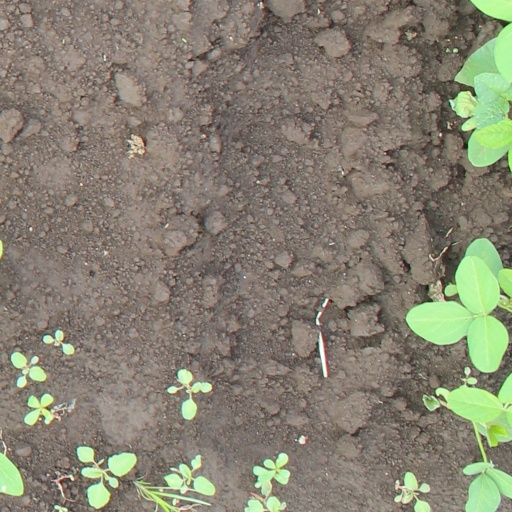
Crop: soybean